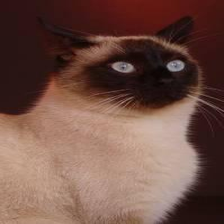
Species: cat
Breed: Siamese